Telekom Malaysia

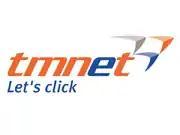
The TM Net logo

In 1995, TMB was awarded a licence to become the second Internet Service Provider (ISP) in the country, the first being MIMOS with its service, Jaring. TM Net, as TMB's service was called, marked the beginning of TMB's transformation into an integrated telecommunications service provider. One of its first developments towards this end was the introduction of COINS, a multimedia networking solution based on Asynchronous Transfer Mode (ATM) technology. This was seen as one of several prerequisites for the successful implementation of the Multimedia Super Corridor (MSC).